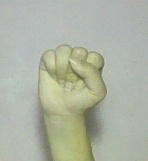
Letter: saad